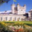
Label: castle